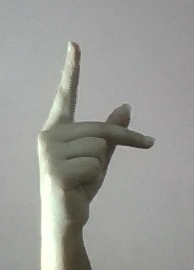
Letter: dha